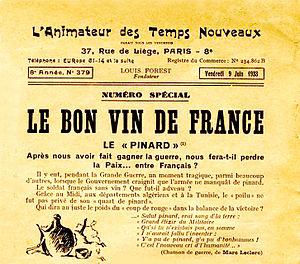
Le bon vin de France
Le pinard est un qualificatif argotique désignant un vin rouge. Il a comme synonyme « bleu », « bluchet », « brutal », « gingin », « ginglard », « ginglet », « gros qui tache », « jaja », « pichtegorne », « picrate », « picton », « pive », « pivois » ou « rouquin ». Mais contrairement à ces autres mots d'argot, il a une histoire liée à la Première Guerre mondiale où il fut le vin des poilus qui lui donnèrent son heure de gloire en le désignant comme « saint Pinard » ou « père Pinard ».